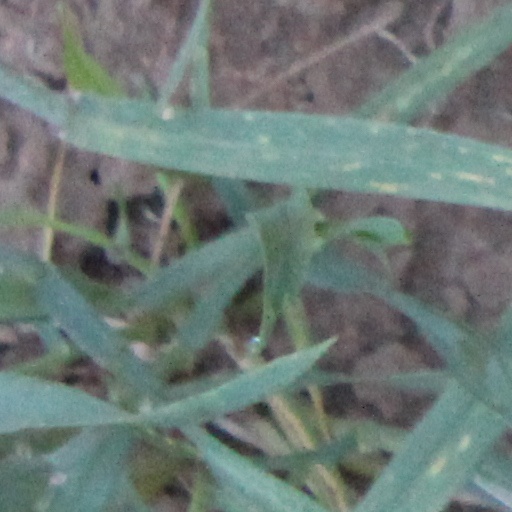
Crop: wheat